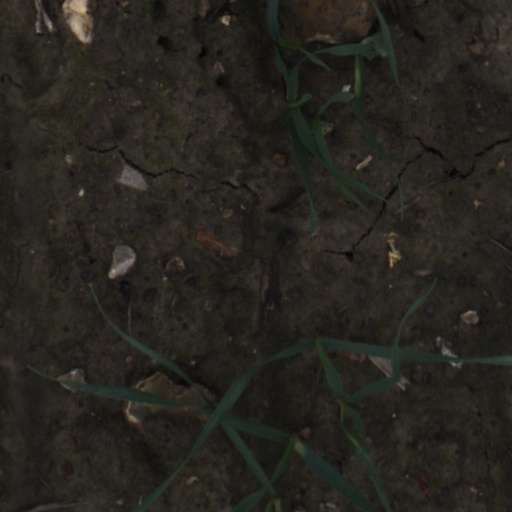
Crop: wheat